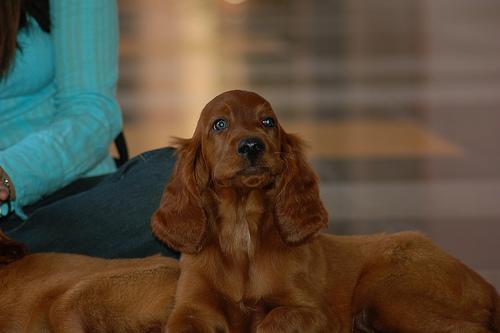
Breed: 207-n000011-Irish_setter